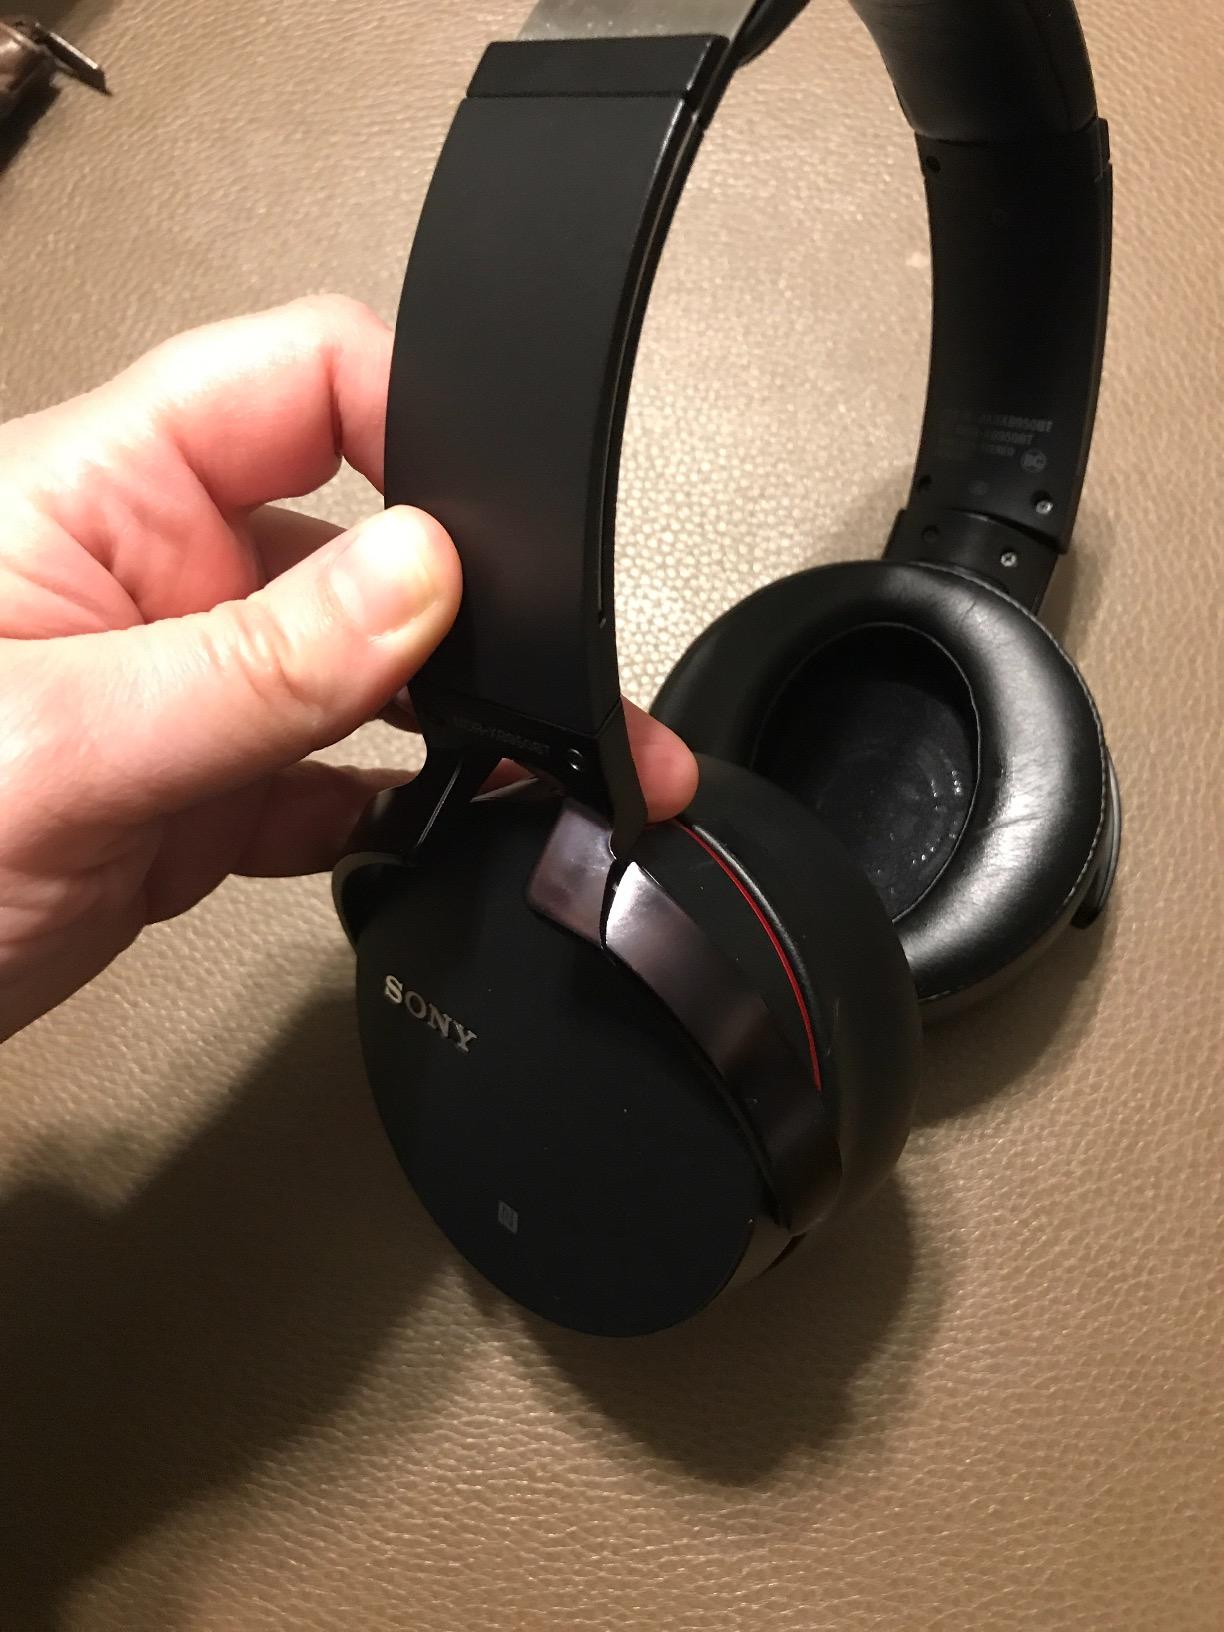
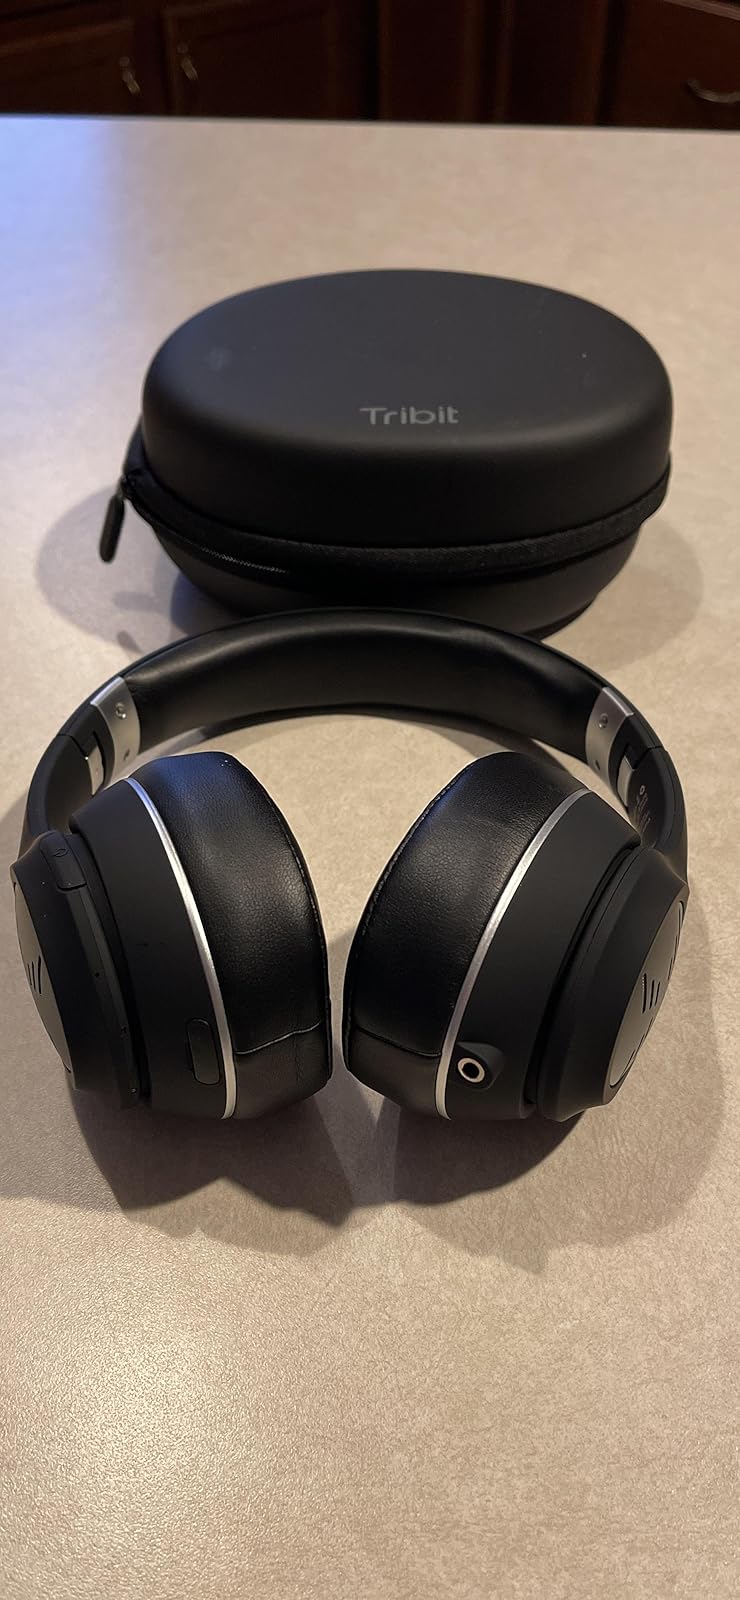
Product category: headphones
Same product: no